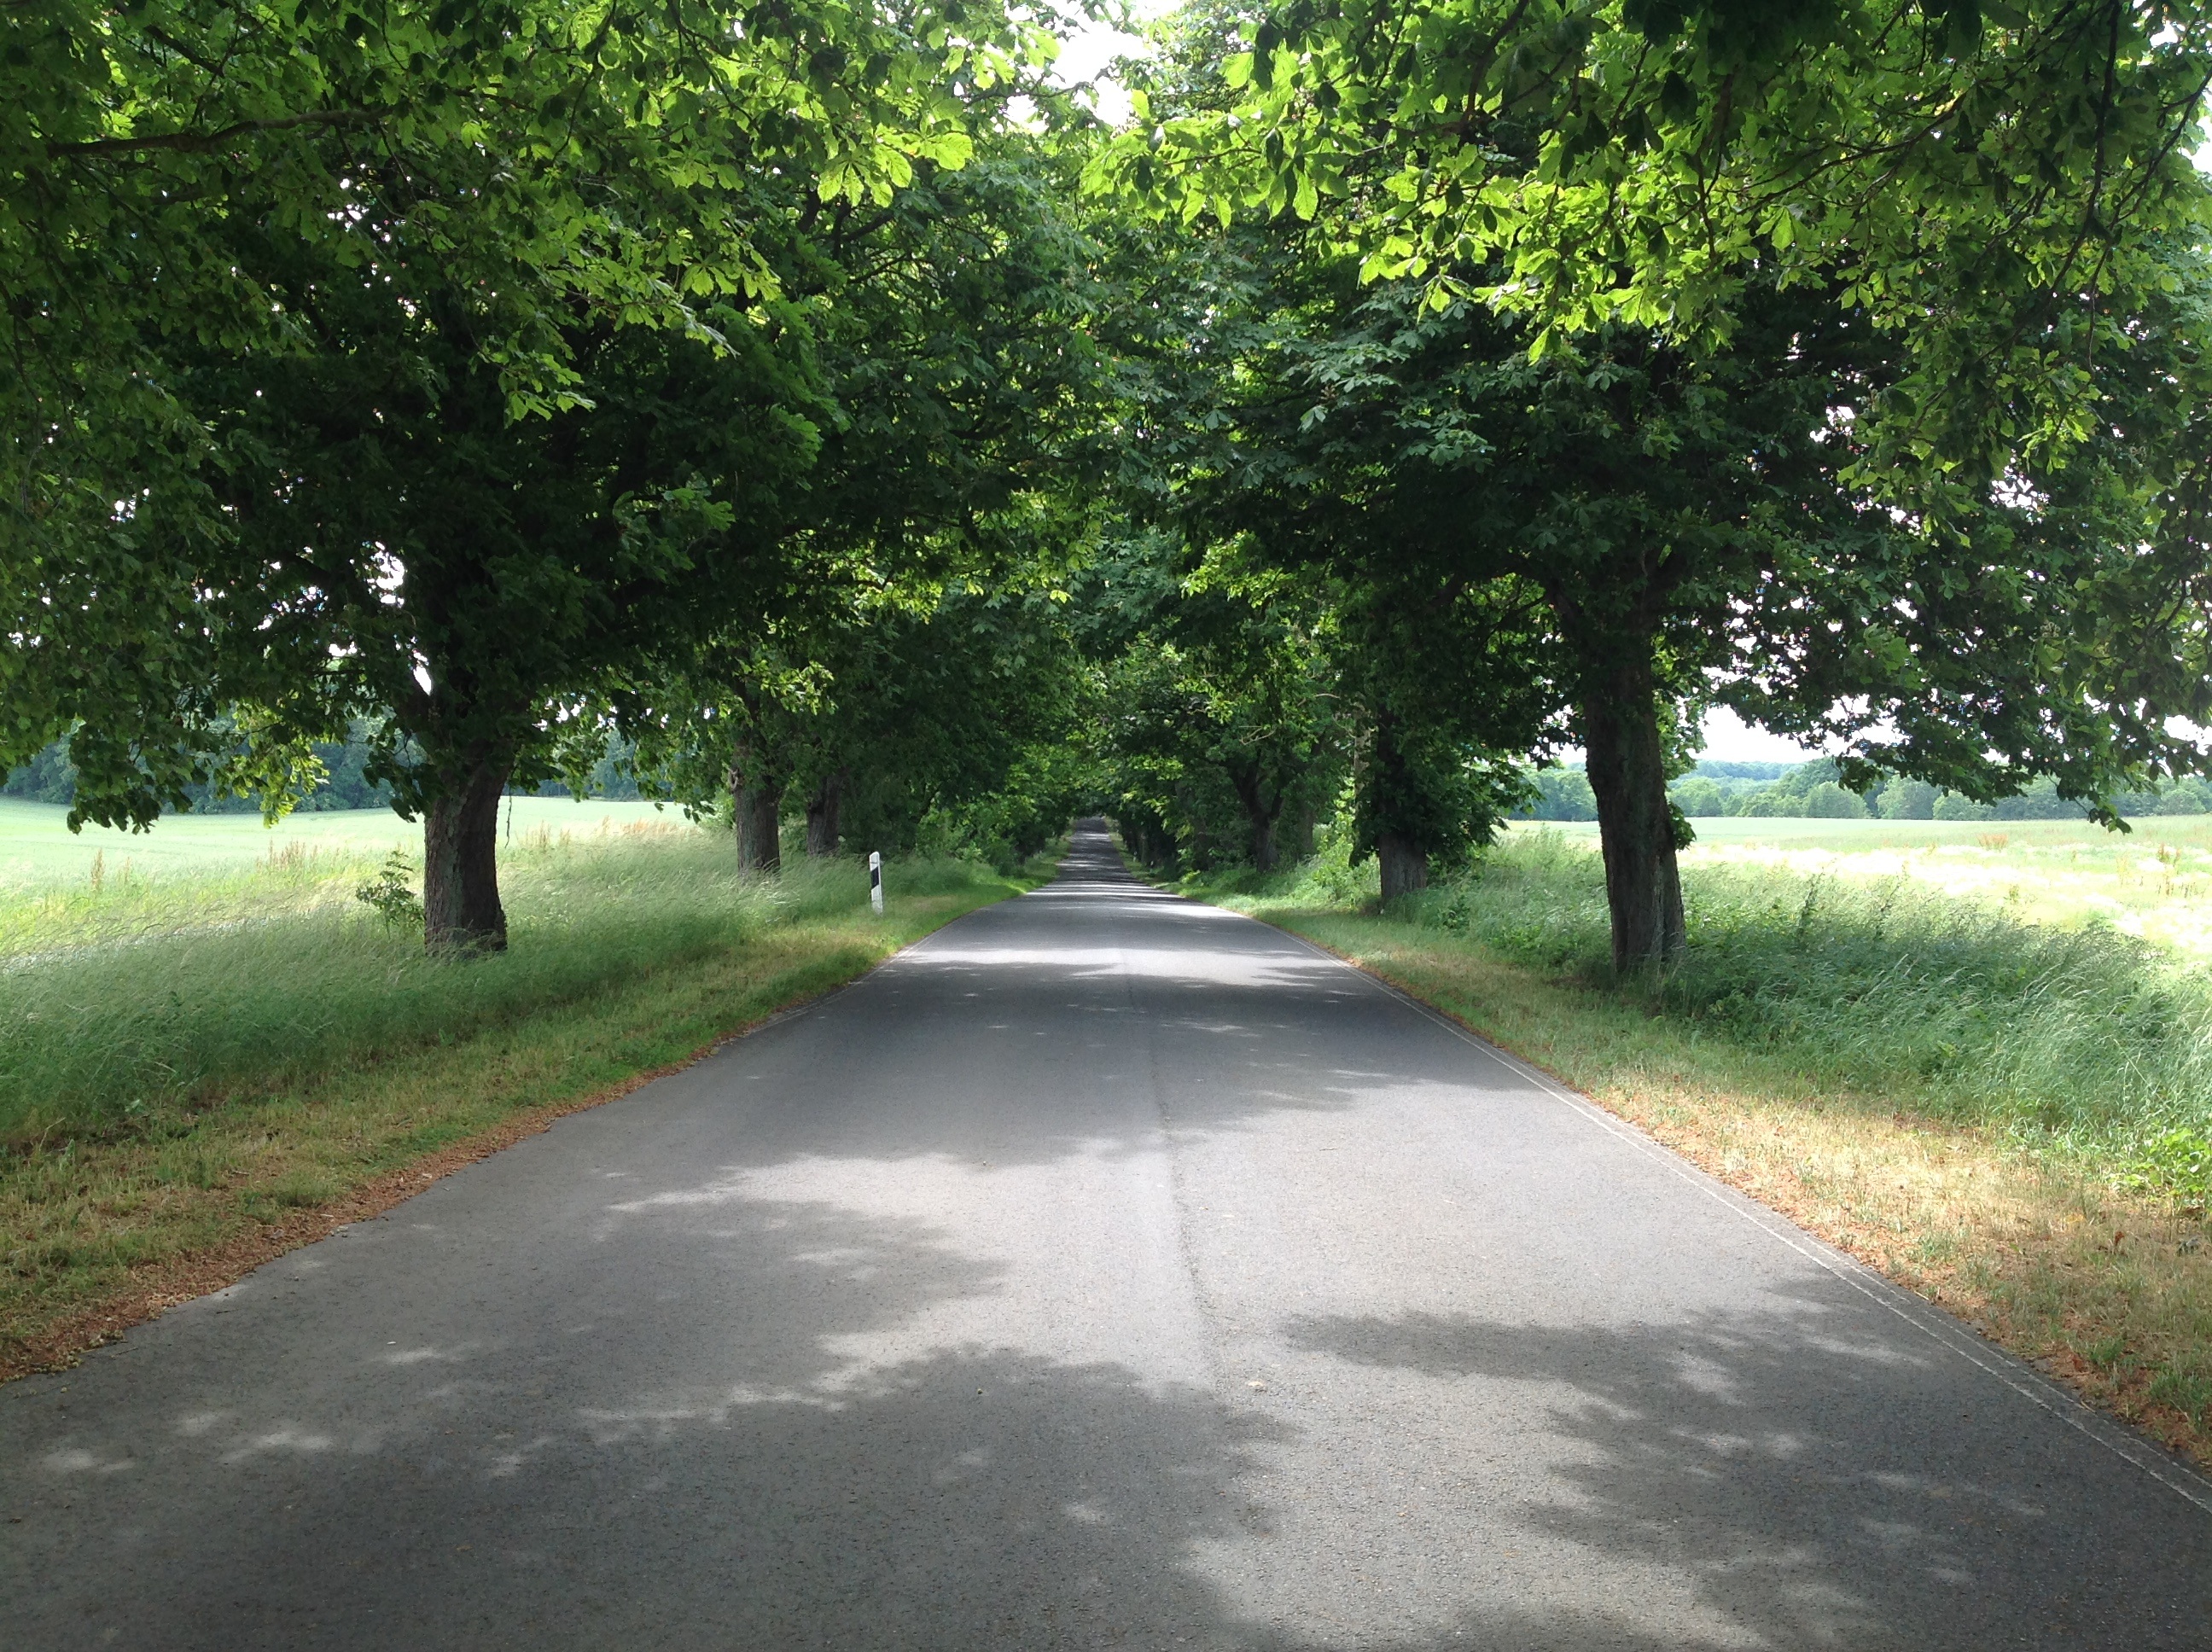
landscape, tree, forest, road, lawn, asphalt, summer, park, romance, lane, deciduous tree, avenue, infrastructure, estate, brandenburg, deciduous trees, r gen, road surface, residential area, nonbuilding structure